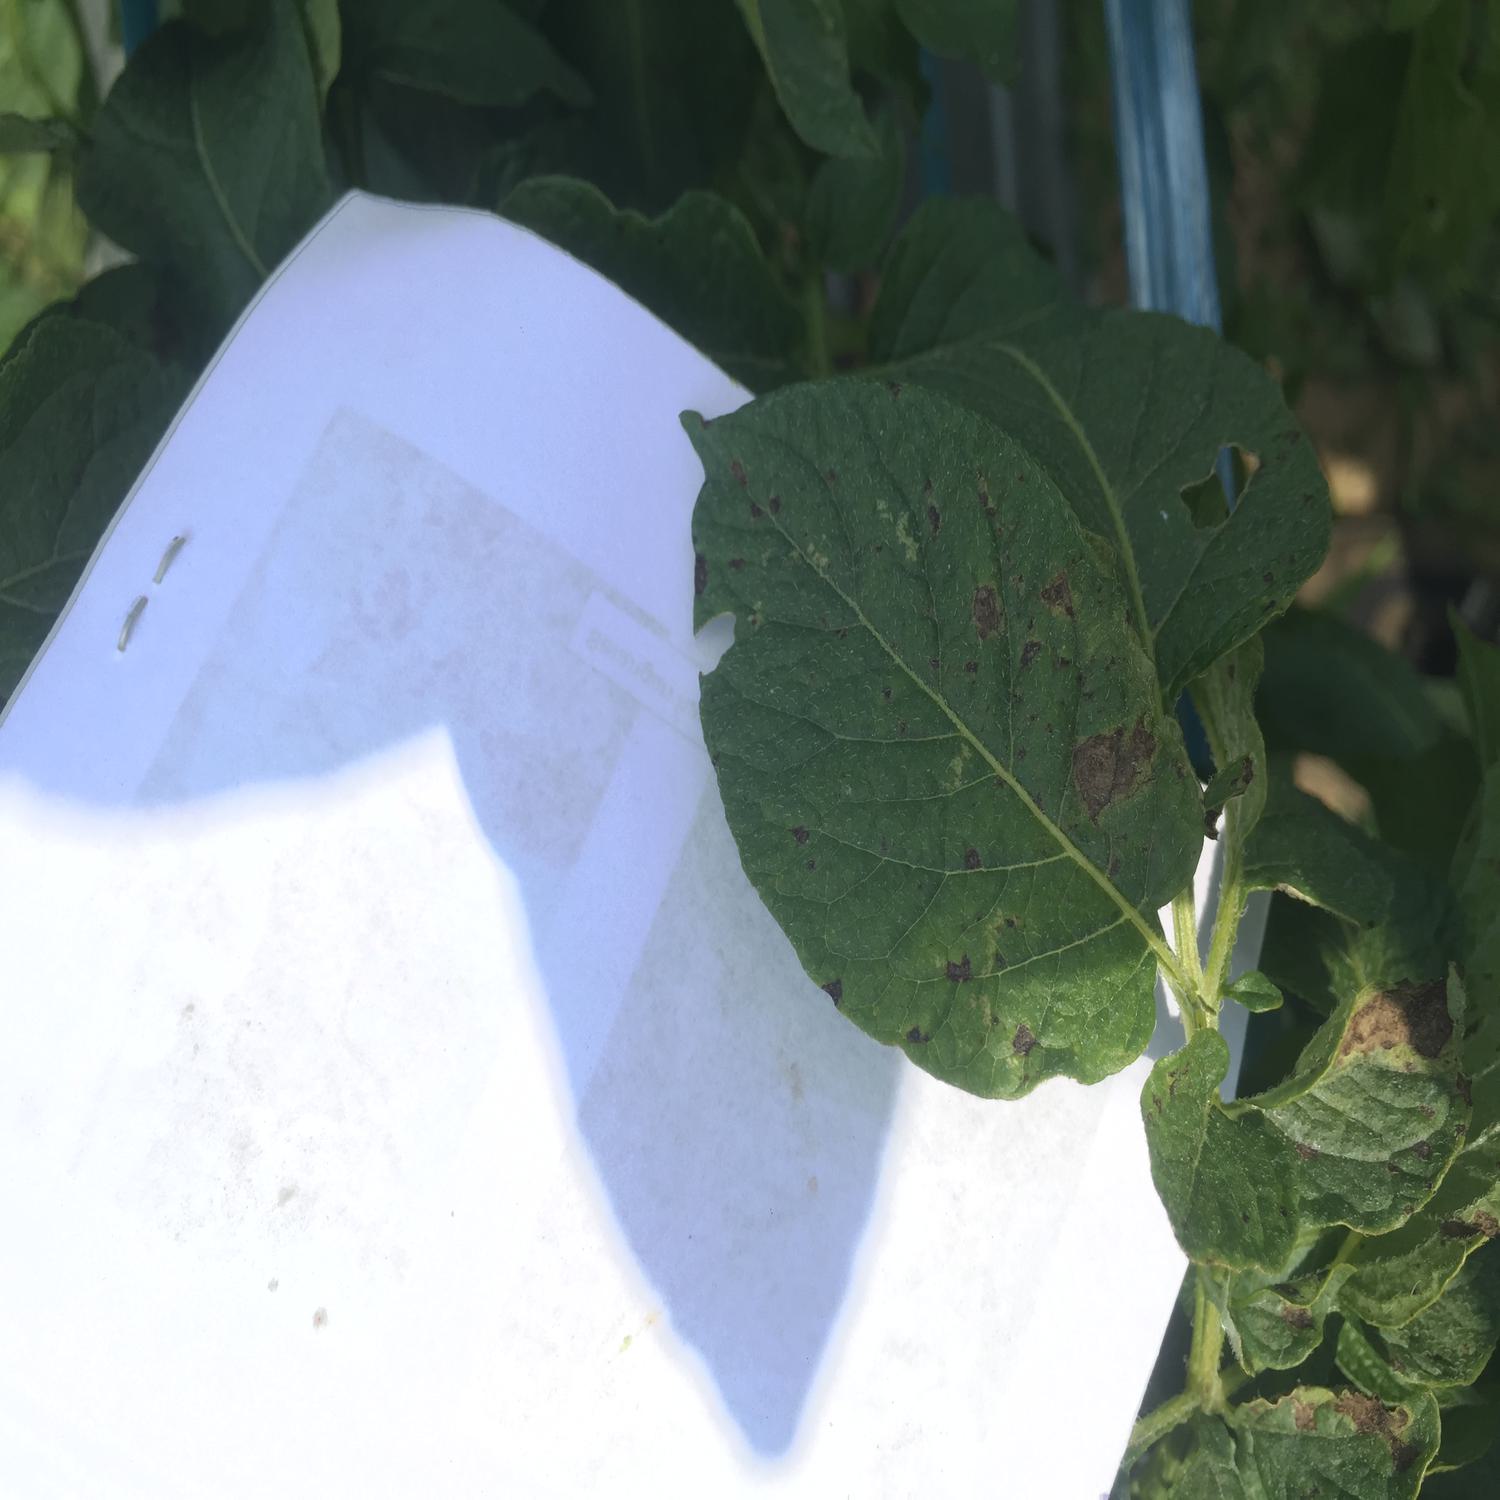
Label: Fungi